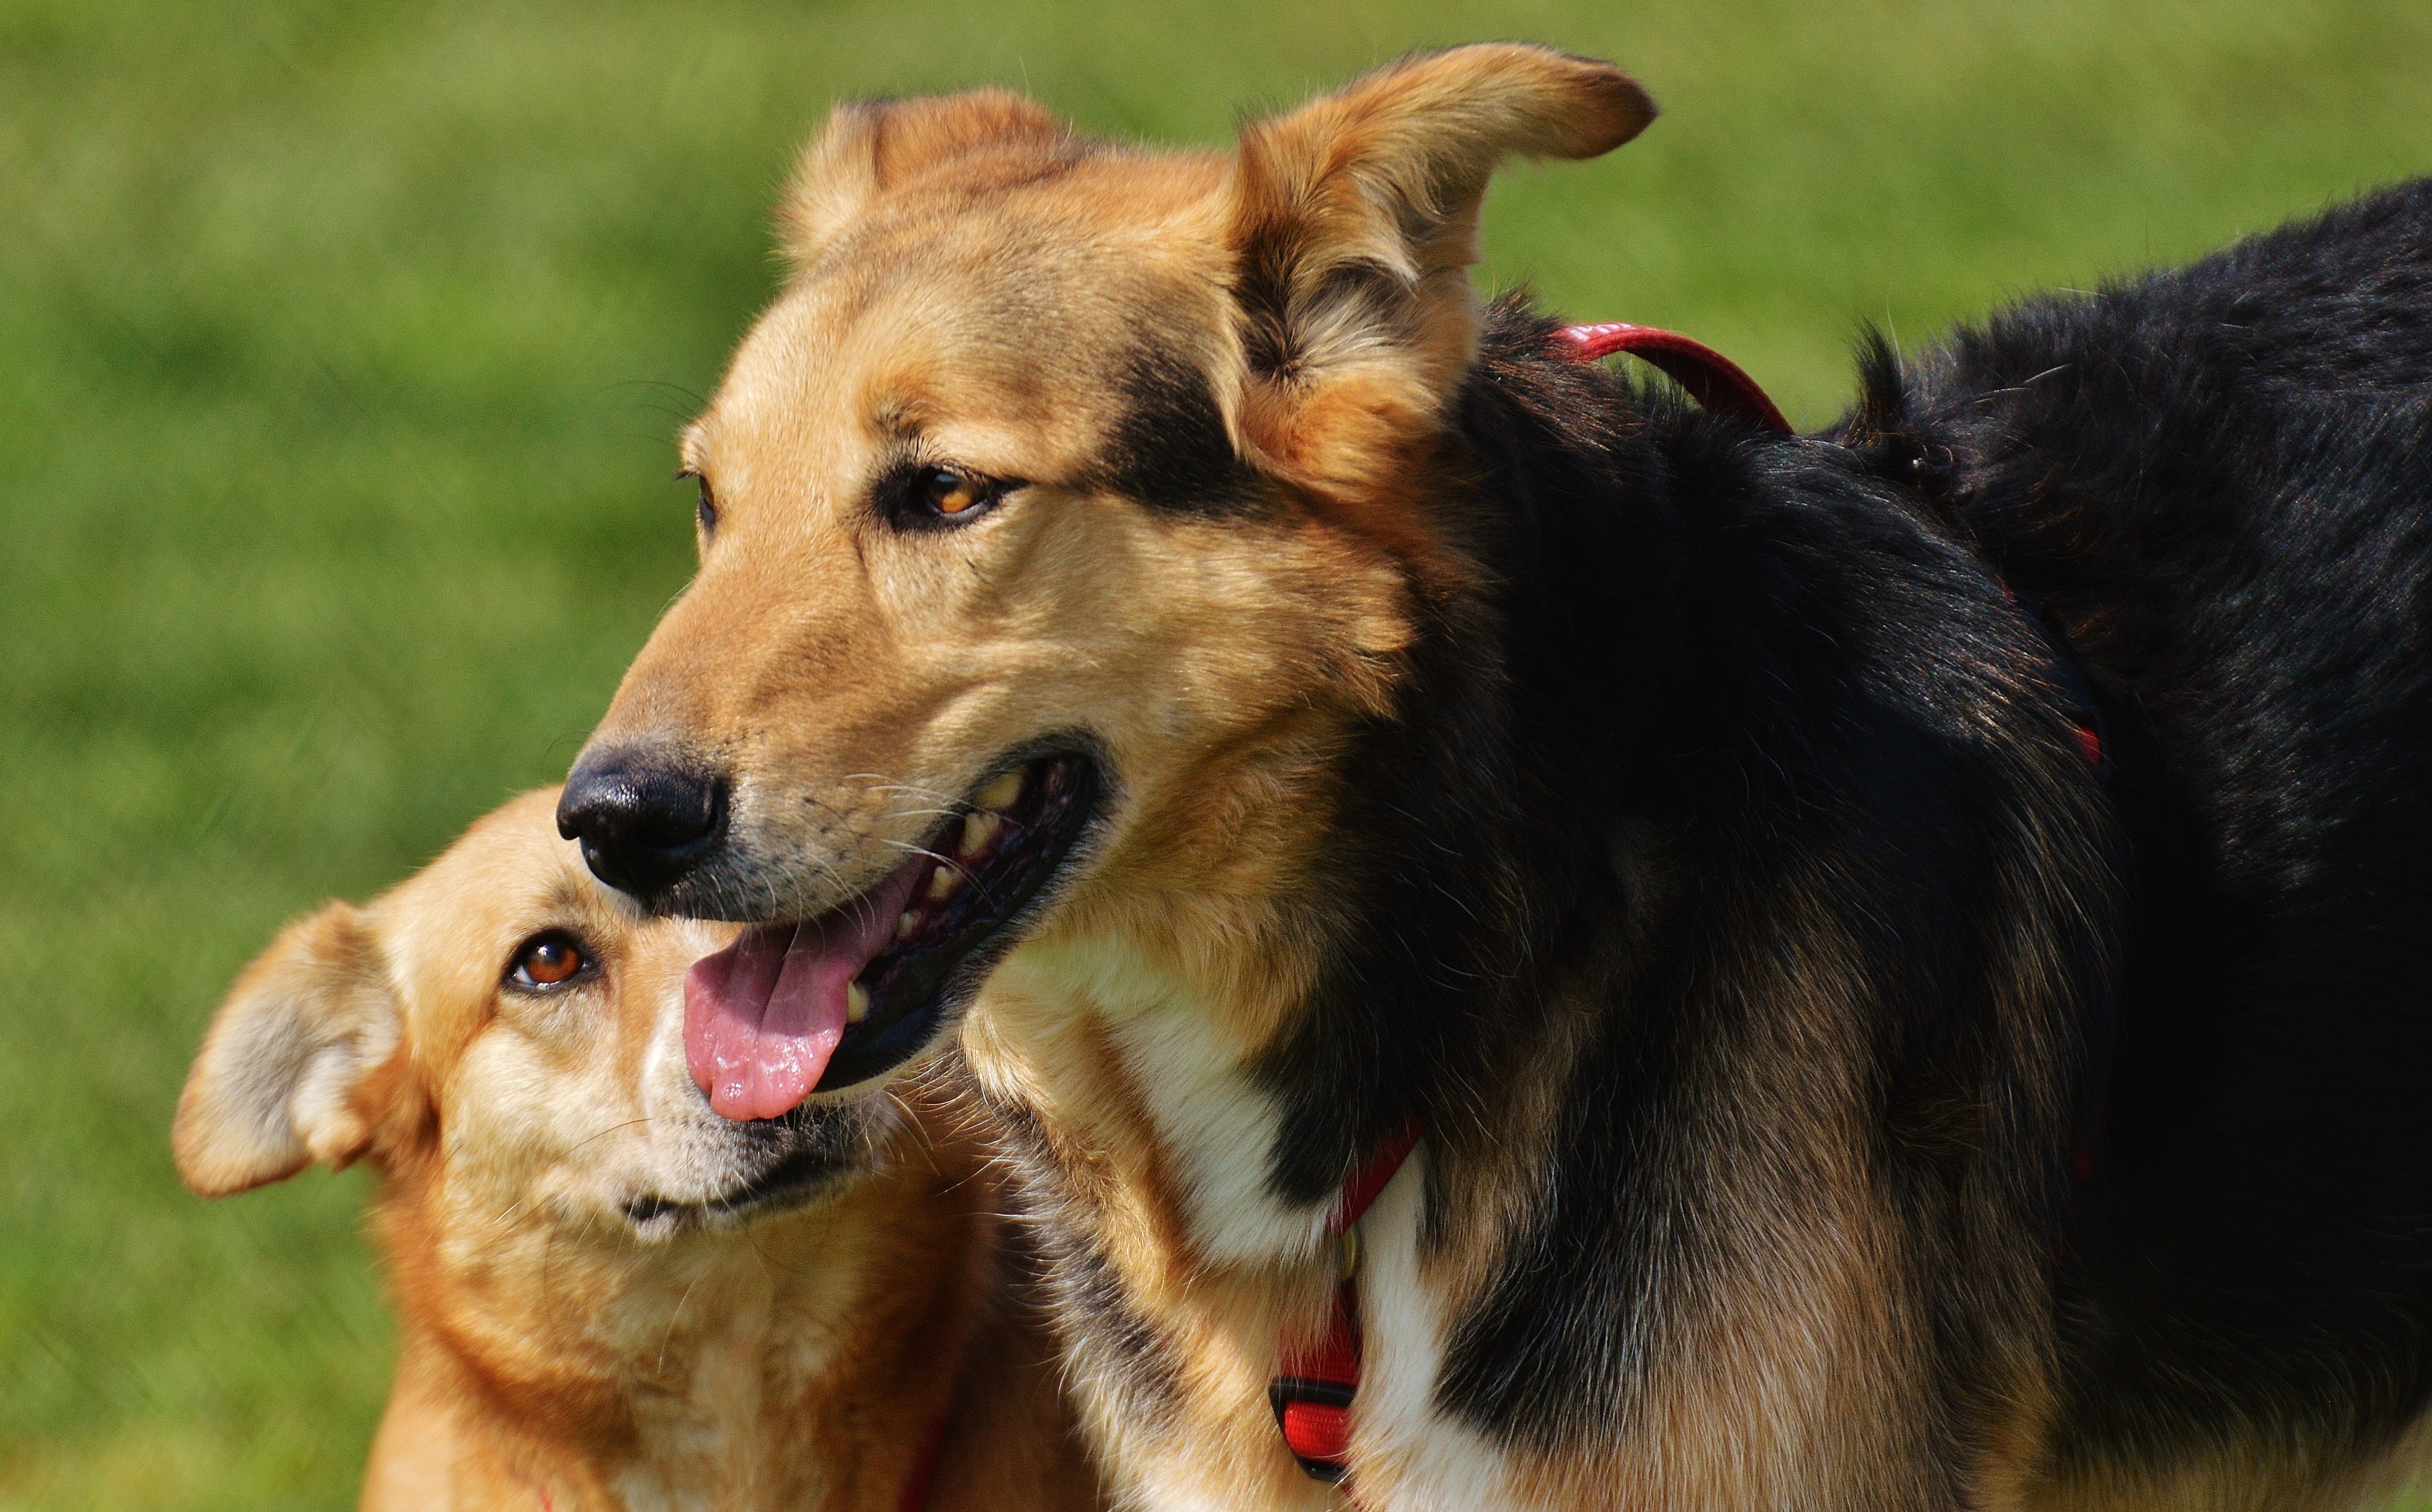
sweet, dog, animal, cute, pet, fur, portrait, mammal, dogs, hybrid, vertebrate, dog breed, hybrid dog, street dog, dog like mammal, wolfdog, dog breed group, german shepherd dog